Betsey Johnson

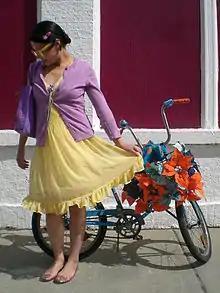
A yellow Betsey Johnson dress, 2006

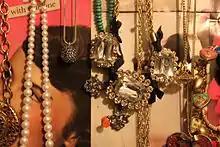
Betsey Johnson jewelry, 2011

Betsey Johnson (born August 10, 1942) is an American fashion designer best known for her colorful, cute and whimsical designs. Many of her designs are considered "over the top" and embellished. She also is known for doing a cartwheel ending in a split at the end of her fashion shows.